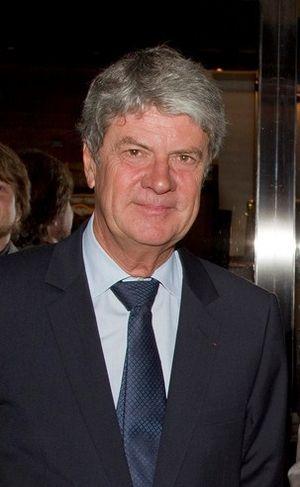
Yves Carcelle, né le 18 mai 1948 à Paris et mort le 31 août 2014, est un homme d'affaires français, membre du comité exécutif du groupe LVMH. Décédé à 66 ans des suites d'une longue maladie, il est contraint à quitter ses fonctions de PDG de la filiale de LVMH, Louis Vuitton en 2012.